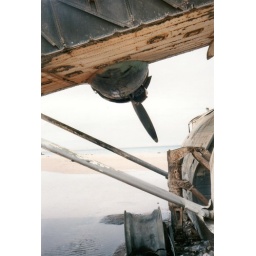
Catalina PBY flying boat N5593V abandoned in Saudi Arabia in 1960